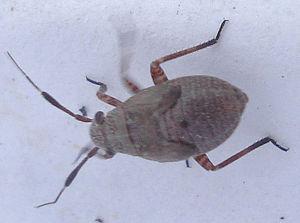
Capsus ater est une petite espèce d'insectes hétéroptères de la famille des Miridae.